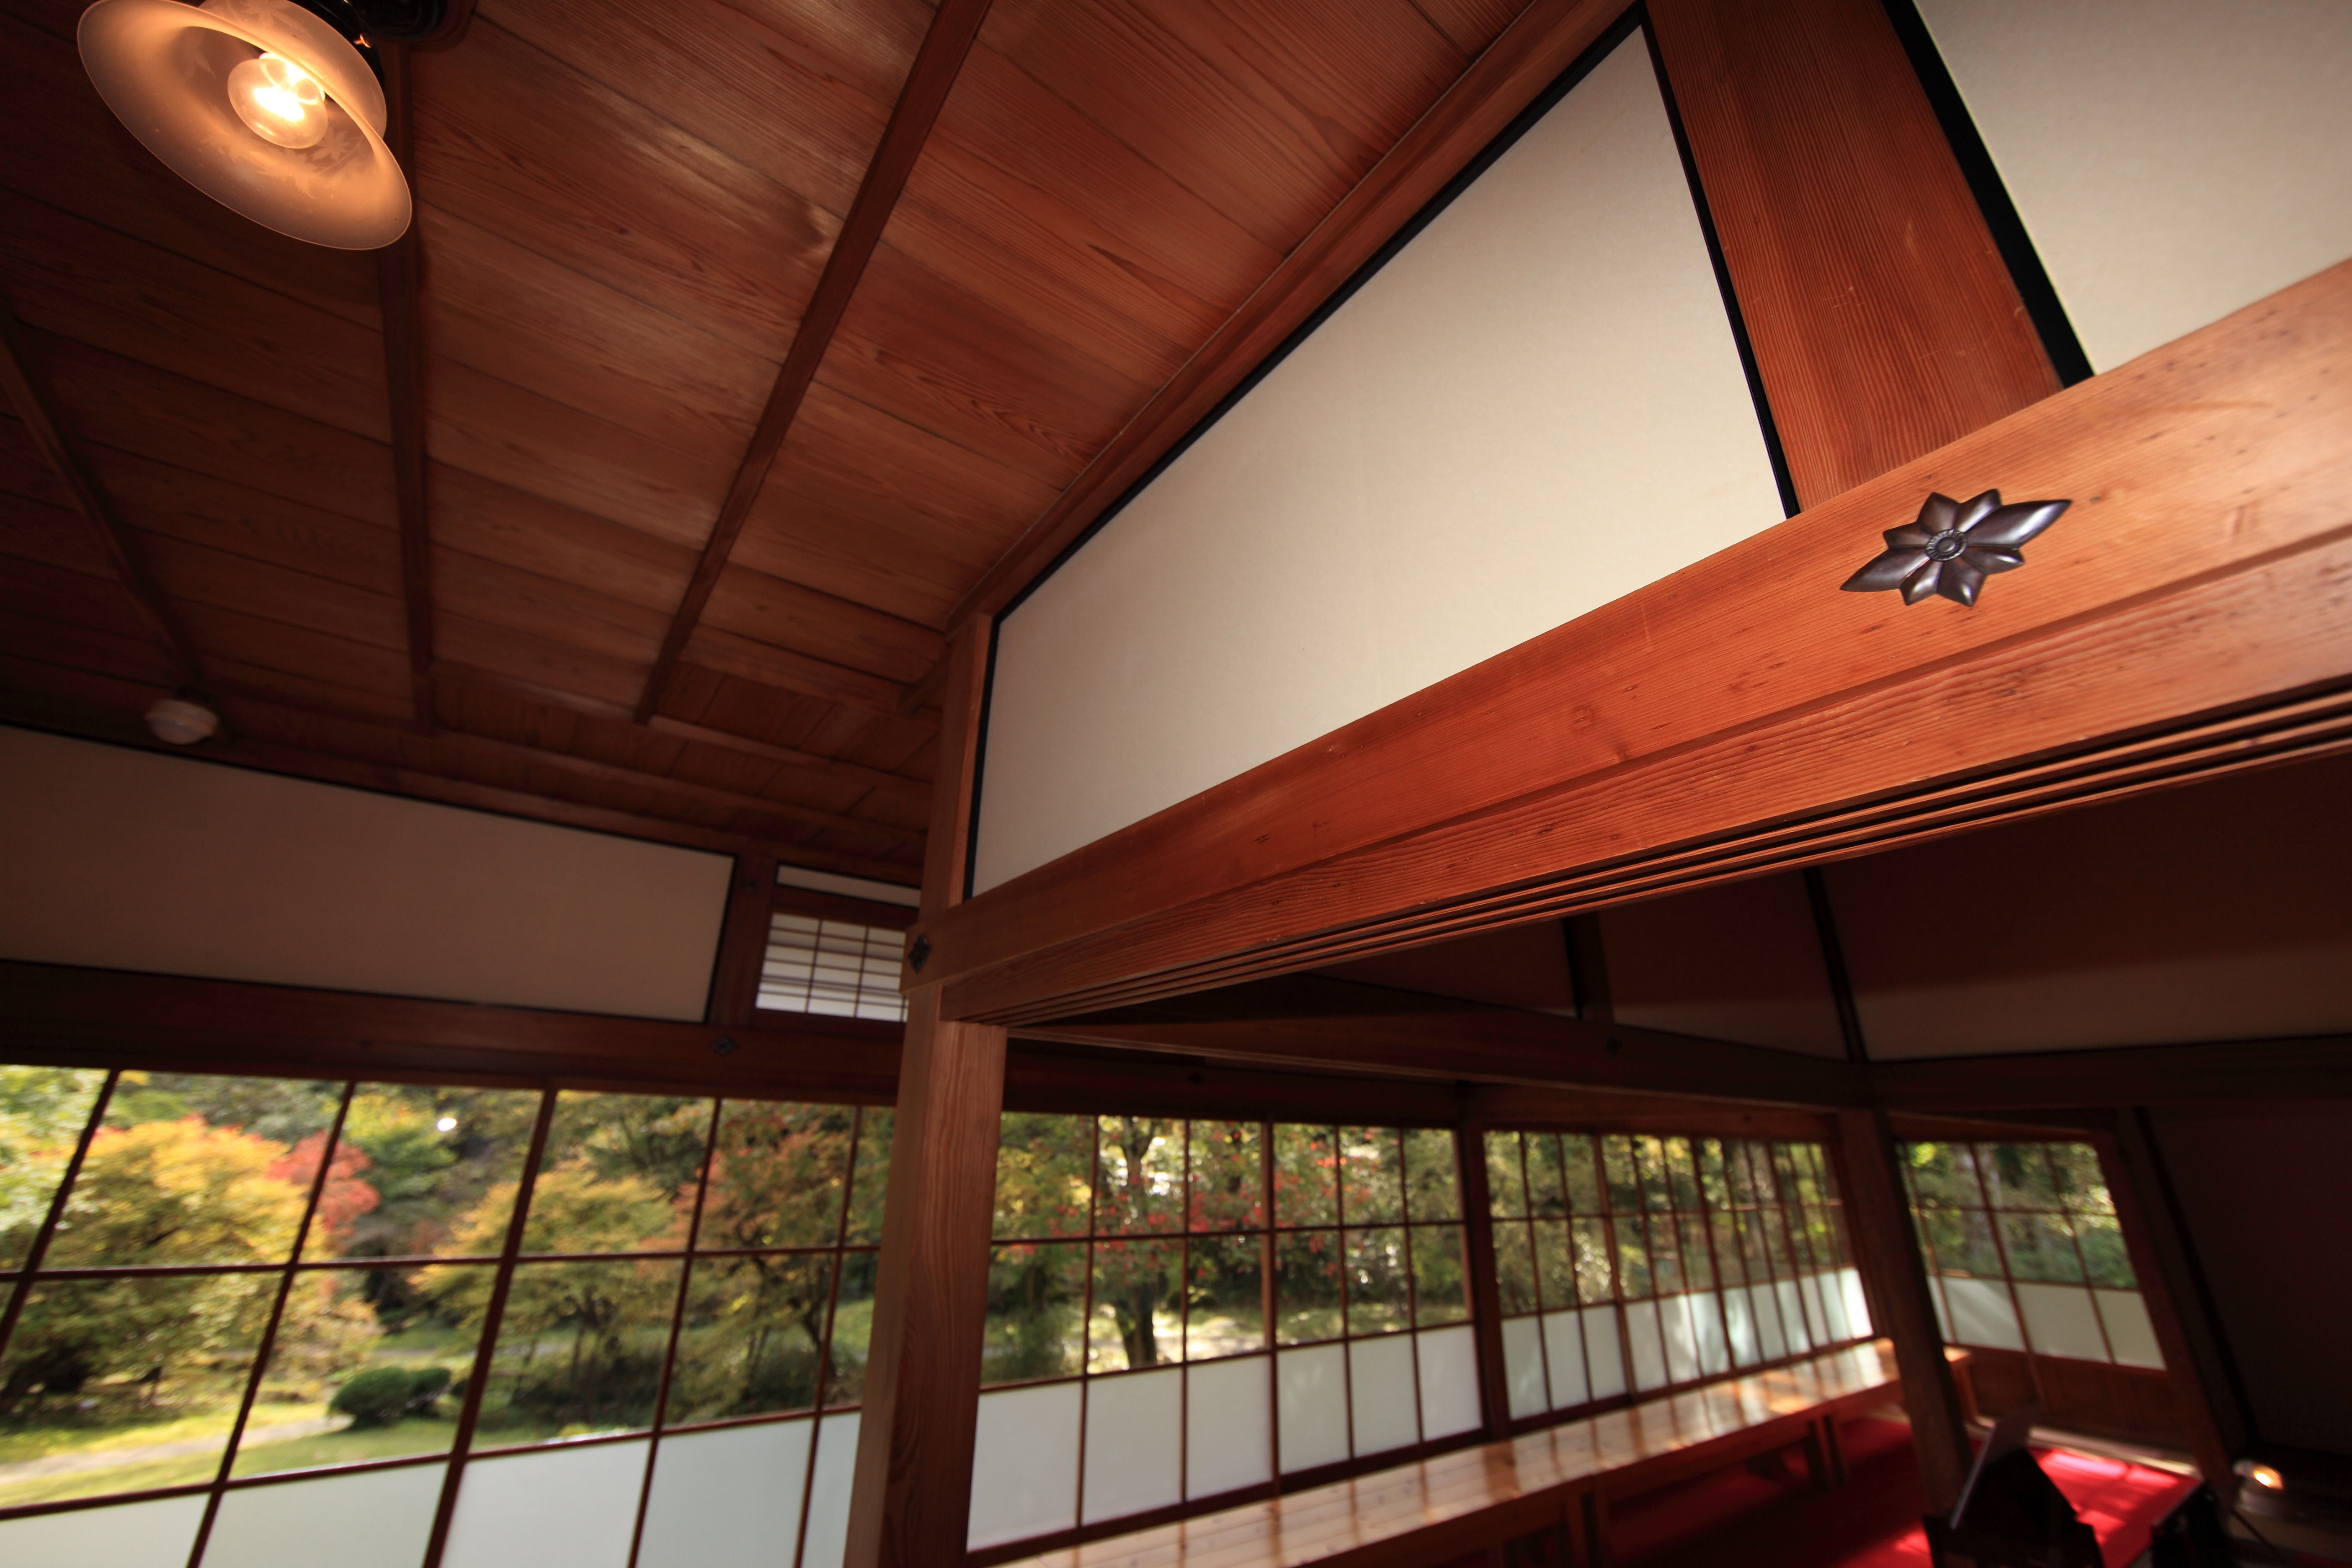
architecture, wood, villa, house, interior, window, home, beam, ceiling, high, living room, room, lighting, interior design, design, japanese, tochigi, 5d, style, hires, imperial, estate, markii, traditional, hi, res, resolution, nikkoh, tamozawagoyoutei, daylighting, window covering